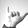
ASL letter: Y